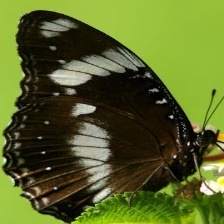
Species: GREAT EGGFLY